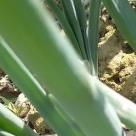
Crop: Onion
Condition: healthy-leaf